Debugging

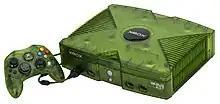
Debugging on video game consoles is usually done with special hardware such as this Xbox debug unit intended for developers.

The term "bug", in the sense of defect, dates back at least to 1878 when Thomas Edison wrote "little faults and difficulties" in his inventions as "Bugs".